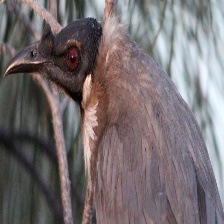
Species: NOISY FRIARBIRD
Scientific name: PHILEMON CORNICULATUS